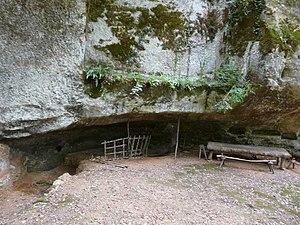
L'abri de la Souquette, Castel Merle, Sergeac, Dordogne, France.